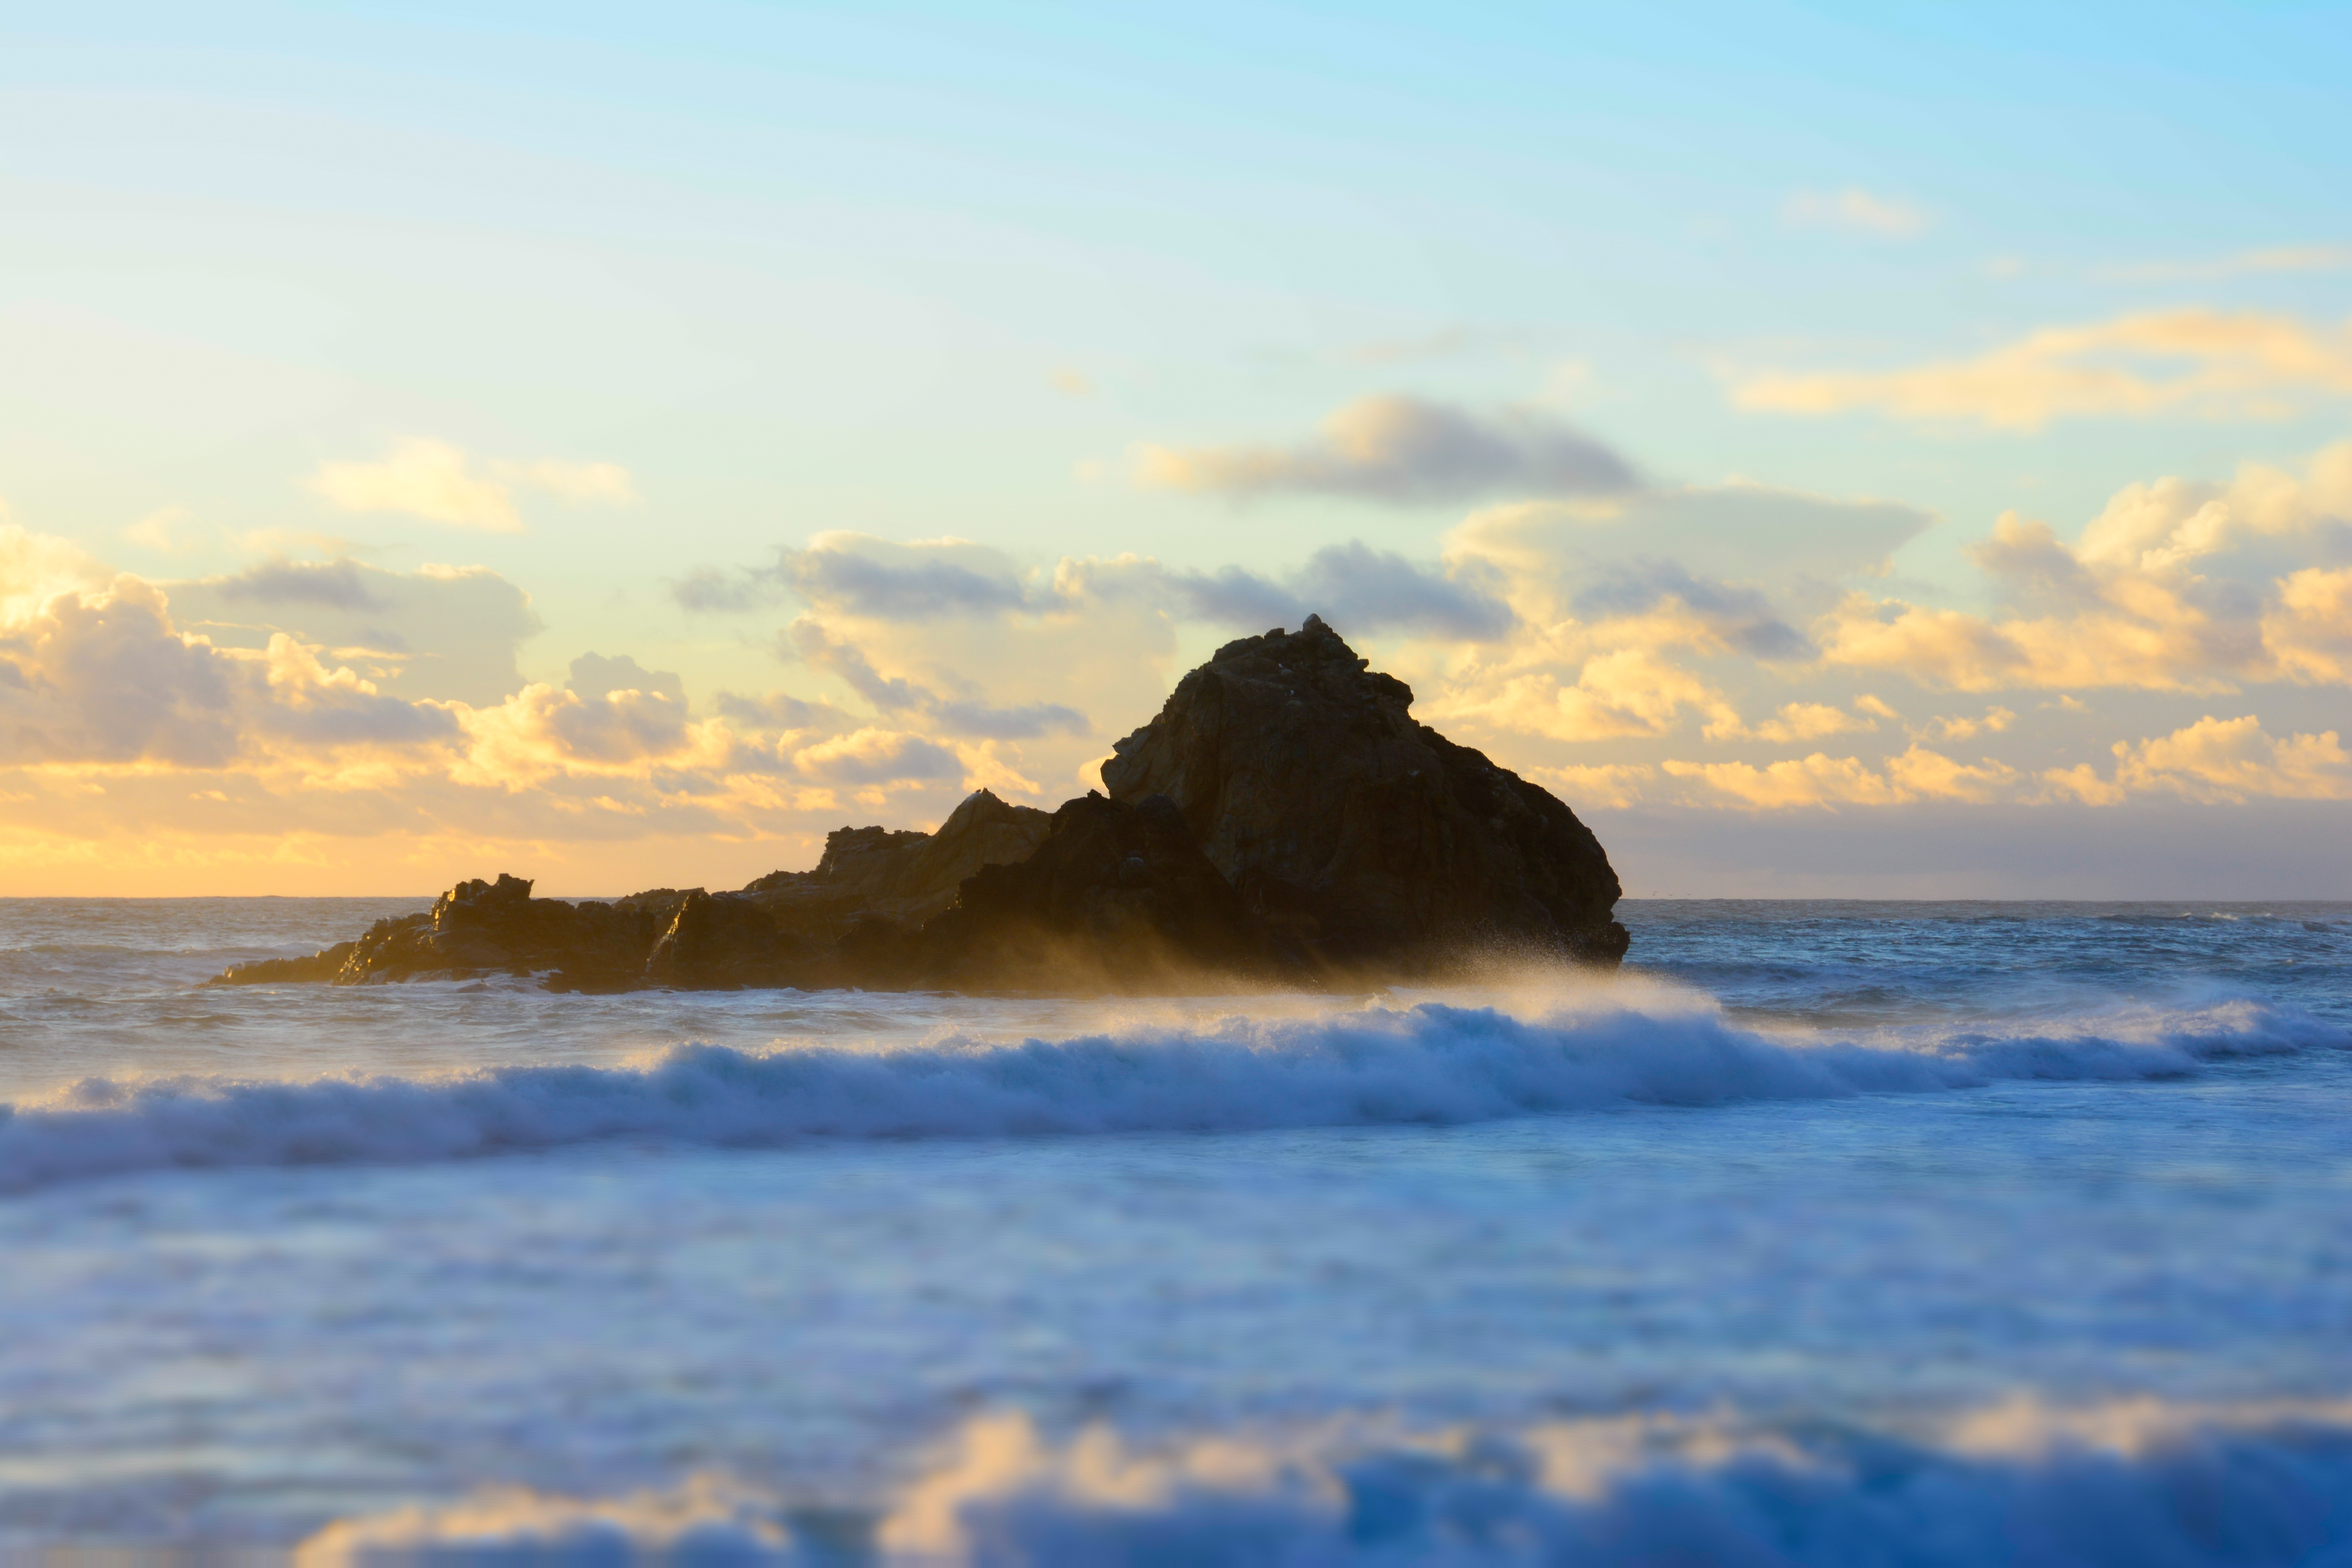
beach, sea, coast, sand, rock, ocean, horizon, cloud, sky, sunrise, sunset, sunlight, morning, shore, wave, dawn, dusk, evening, reflection, bay, body of water, cape, atmospheric phenomenon, wind wave